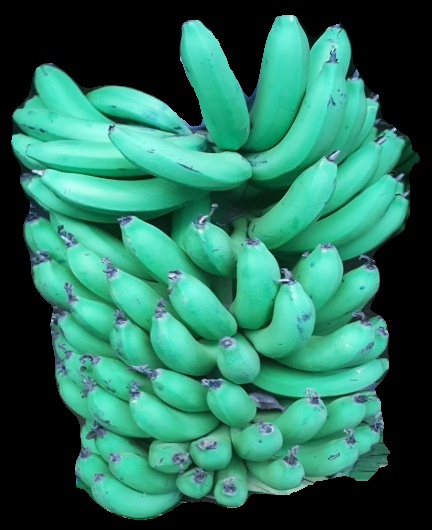
Variety: pachbale
Grade: grade1